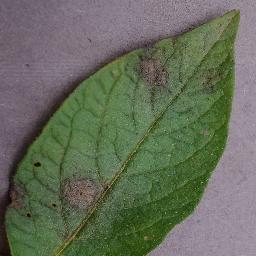
Label: Potato___Late_blight